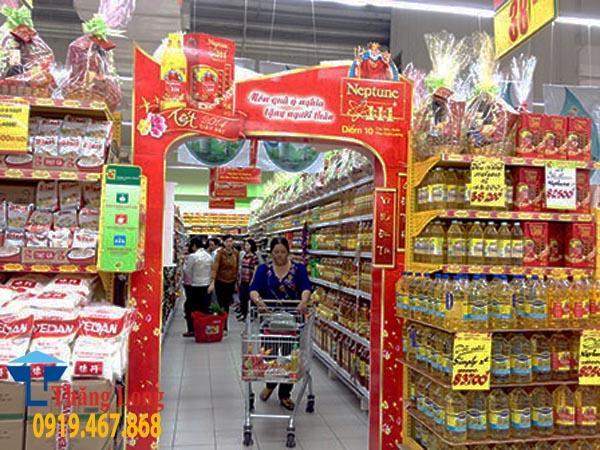
kệ hàng phía bên phải người phụ nữ mặc đồ xanh dương trưng bày loại mặt hàng dầu ăn